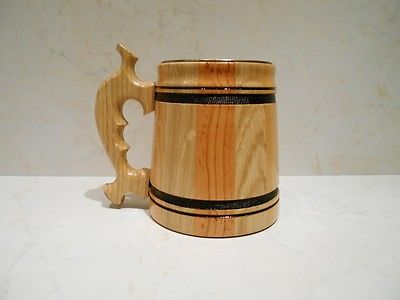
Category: mug